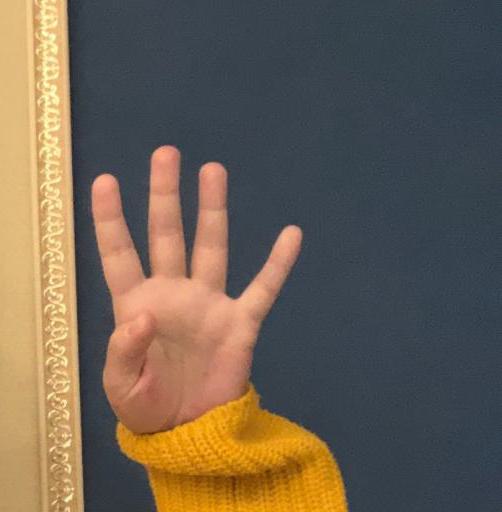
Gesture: four